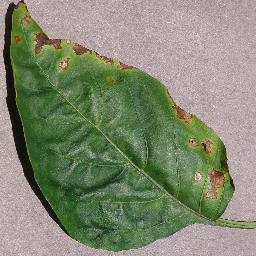
Label: Pepper,_bell___Bacterial_spot